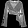
Label: Shirt